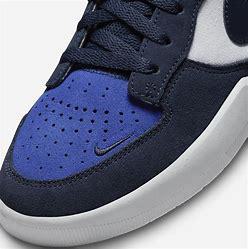
Brand: Nike
Model: SB Force 58